1939 Cotton Bowl Classic

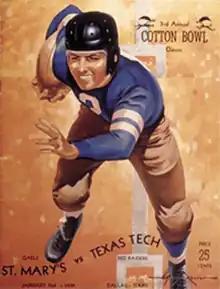
3rd Cotton Bowl Classic

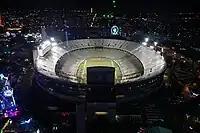
The Cotton Bowl in Dallas, Texas, hosted the Cotton Bowl Classic.

The 1939 Cotton Bowl Classic was the third edition of the postseason college football bowl game, between the St. Mary's Gaels and the Texas Tech Red Raiders.